Pemmy Majodina

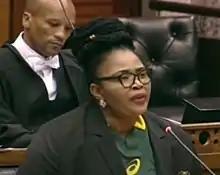
Majodina during a parliamentary debate in November 2019

In the 2019 general election, Majodina was elected to return to Parliament, now as a member of the National Assembly. The National Executive Committee of the African National Congress named her the party's chief whip in the National Assembly. She was the second woman to hold the post, after Nosiviwe Mapisa-Nqakula, and Doris Dlakude was named as her deputy. ANC secretary-general Ace Magashule said that she had been selected in part to promote youth representation in Parliament because of her prior participation in the youth movement; he said, "You will argue that she is not that young any longer, but she comes from that generation". She warned the ANC caucus to "move faster and better because we don't have time to play around".